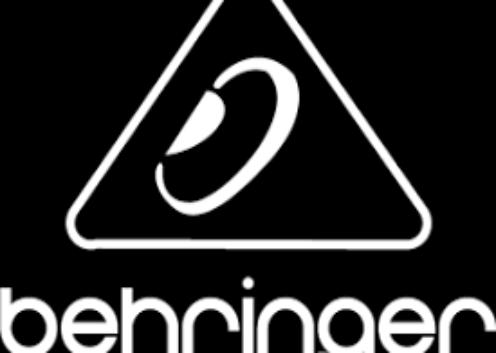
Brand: Behringer
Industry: Electronic